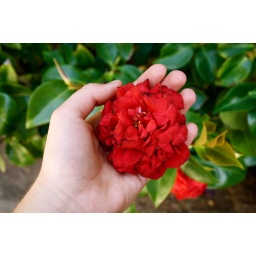
red flower in hand